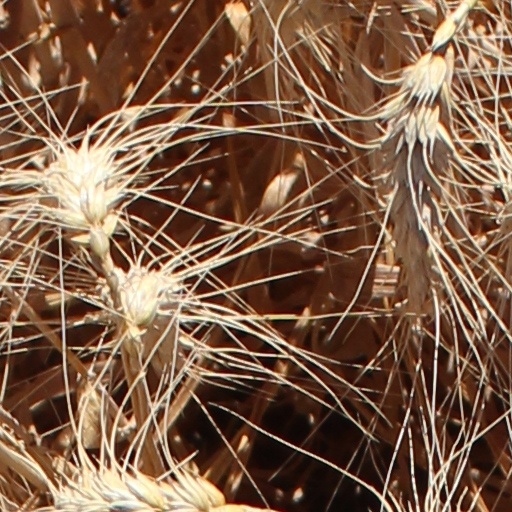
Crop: wheat